Necmi Mutlu

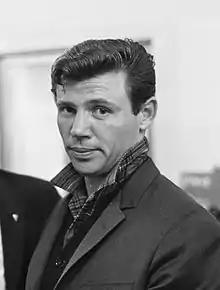
Mutlu in 1966

Necmi Mutlu (1 January 1937) is a Turkish former professional footballer and football manager. During his career, he prominently played for Beşiktaş and he also represented Turkey at international level. Mutlu spent 13 seasons at Beşiktaş until his retirement, winning the 1. Lig three times and the President Cup and Prime Minister's Cup once each.